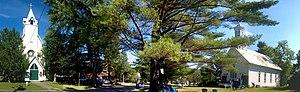
rue des deux églises, Abercorn, journée de concert.
Abercorn est un village du Québec situé dans la municipalité régionale de comté de Brome-Missisquoi et dans la région administrative de la Montérégie.